HD Schrader

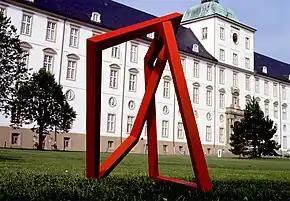
"Viereck und Viereck" (quadrilateral and quadrilateral) (1986). Schloss Gottorf, Schleswig (D)

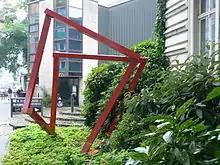
Elastic Cube (2000) at Kunstmuseum Gelsenkirchen (D)

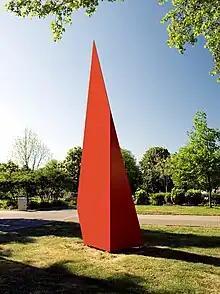
"Cubecrack Nr. 1" (1996). Herne (D)

With their unusual angular or pointed forms Schader’s Cubecracks are initially perceived as alien bodies – whether encountered in urban surroundings or in the countryside. Their impact is reinforced by his use of signal red. As Bernhard Holeczek wrote, “how the things are made is clear to see, but not the idea they are derived from”. While a Cubecrack can be read as an autonomous sculptural sign, it at the same time also addresses the viewer as if an emissary from a foreign world, as a sign whose meaning can only be elucidated with closer knowledge of Schrader’s work. Indeed, Schrader’s Cubecracks suggest a rational system, that of a cube or a cuboid. Since 1974, Schrader has been working in drawings, paintings, objects, installations, animated film and sculptures to explore the idea of “the cube as a space of art”. Whereas certain sculptures such as those executed in plaster grow in the course of being shaped by the artist’s hand, or others such as those made of marble diminish by being hewn with hammer and chisel until they achieve their final form, Schrader’s Cubecracks arise in an entirely different manner. He dissects a cuboid form – in this case a hollow steel body in the shape of a cube – into individual sections. The cuboid Schrader used for his first Cubecracks that were exhibited in 1995/96 in the towns of Herne, Ingolstadt and Lübeck, should be imagined as three 2.5 metre cubes, one stacked upon another. Schrader cut these cuboid forms into twelve sections: in each town he distributed six of the twelve sections, bright red, in various public places, while the other six were displayed in the museum of each town. Viewers encountered them as different entities, each with its own dynamism and immediate symbolic presence. But one soon sensed that these objects were necessarily separate parts of a whole which, while no longer physically extant, was nonetheless implicitly present in each of its individual components. As Schrader commented, “It is of course what has been omitted that determines each single piece.”